Baháʼí Faith in South Carolina

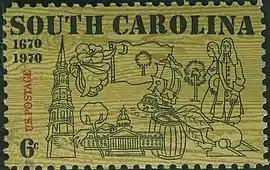
1970 - a pivotal year for the Baháʼís in South Carolina too

The first connections of South Carolina with the Baháʼí Faith occur in the presence of the first Baháʼí to join the religion in the West with his service in the American Civil War in South Carolina 30 years before he would join the religion, followed by re-publication of the first paper to mention events related to the history of the Baháʼí Faith.